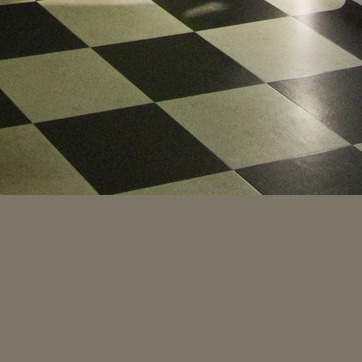
Material: tile